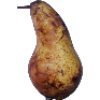
Label: pear_abate